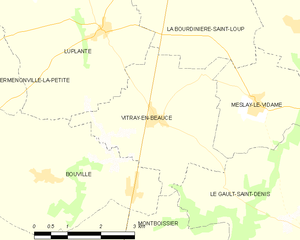
Carte de Vitray-en-Beauce et des communes limitrophes.
Vitray-en-Beauce est une commune française située dans le département d'Eure-et-Loir en région Centre-Val de Loire.